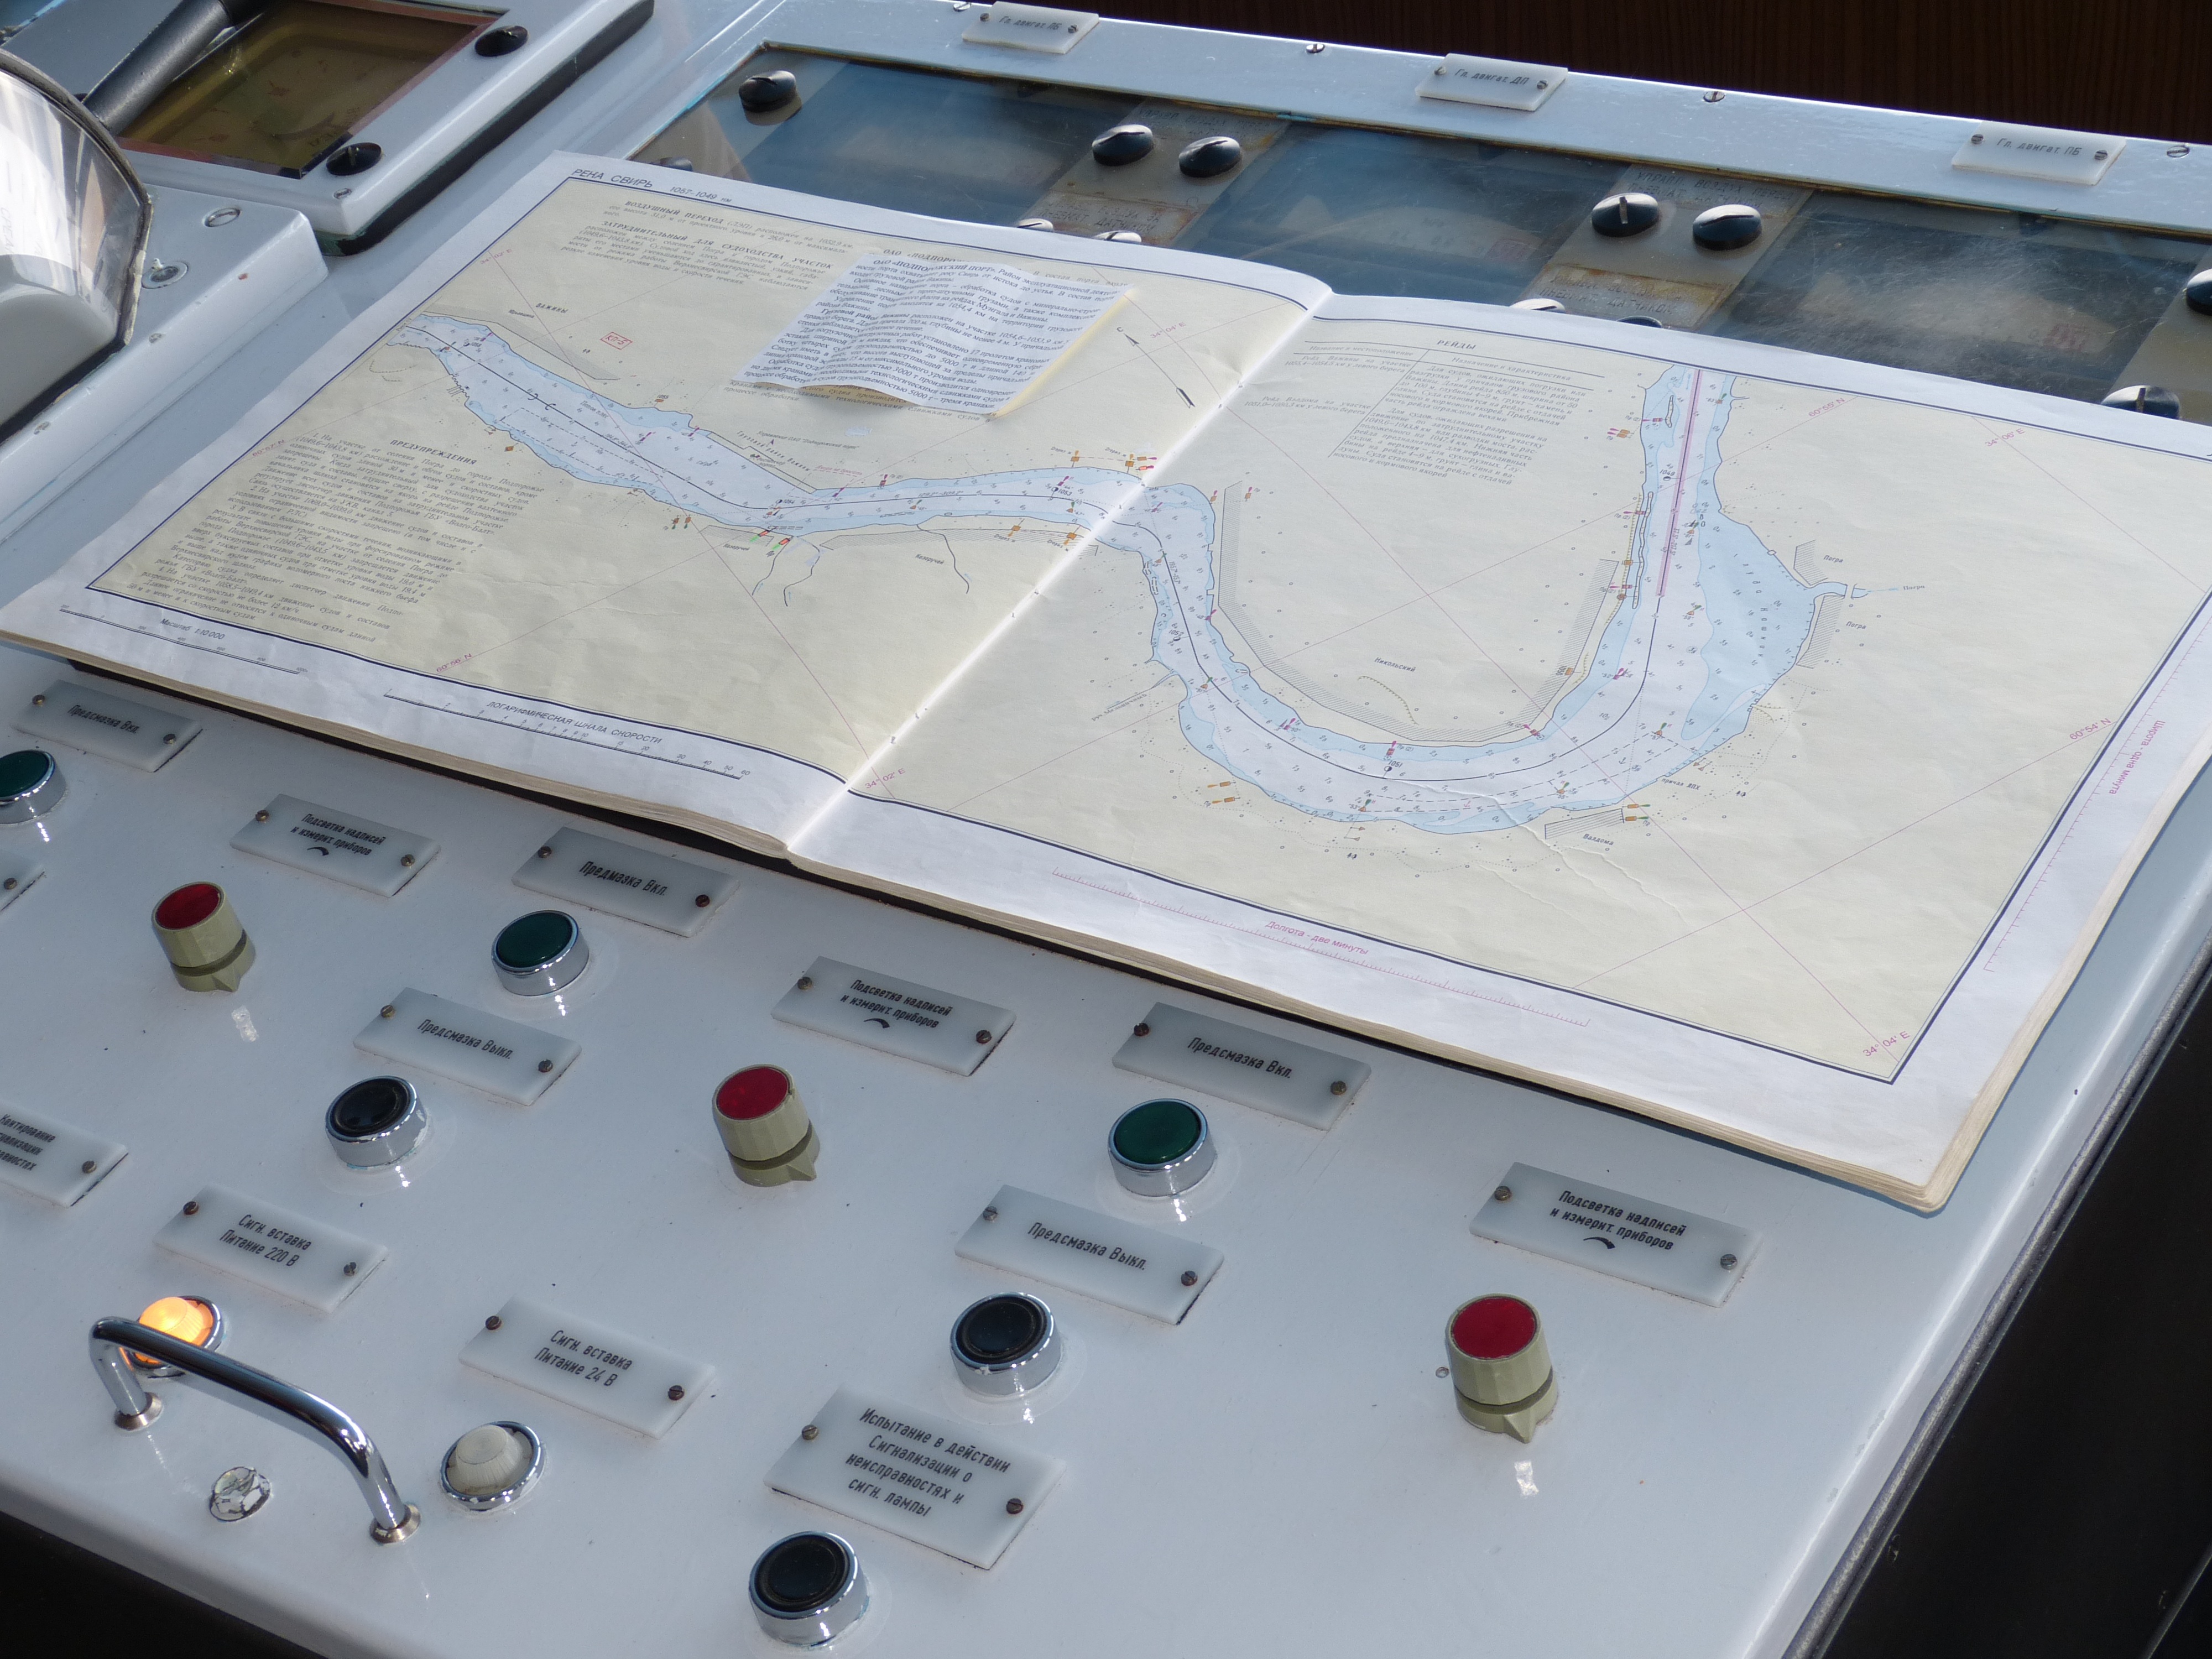
technology, river, ship, machine, laser, map, switch, product, cruise, navigation, russia, cruise ship, taxes, river cruise, lake ladoga